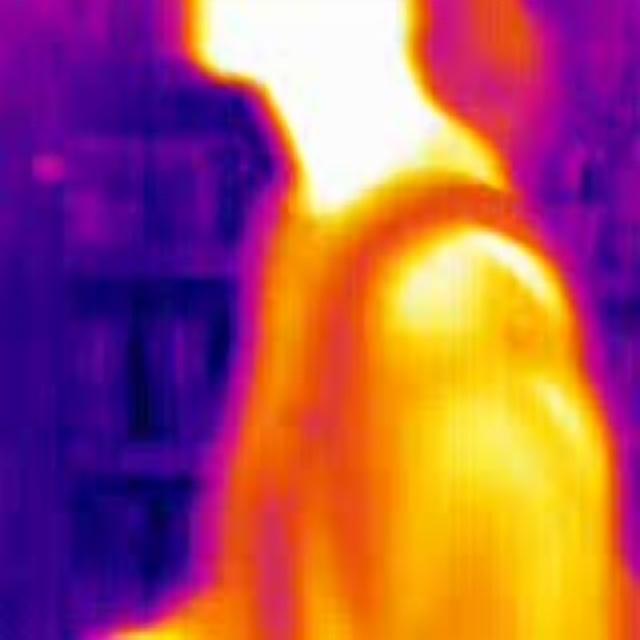
Detected objects:
label: person